Spirou (video game)

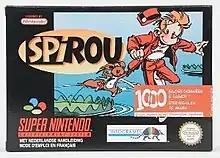
SNES cover art

Spirou is a platform game developed and published by Infogrames during 1995 for the Mega Drive and 1996 for the Super NES, and Game Boy video game consoles, and for Microsoft Windows and MS-DOS. A Game Gear version was planned, but scrapped, though a prototype version with the full completed game was leaked online.